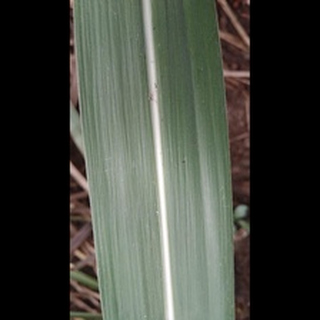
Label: healthy_sugarcane